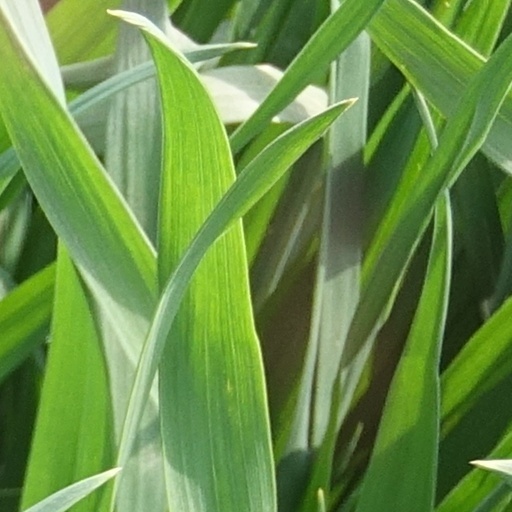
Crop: wheat